Harrison's Principles of Internal Medicine

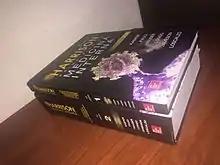
Spanish copy of "Harrison's Principles of Internal Medicine" in its 19th edition.

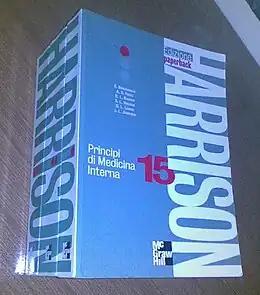
"Harrison's Principles of Internal Medicine" in Italian

Harrison's Principles of Internal Medicine is an American textbook of internal medicine. First published in 1950, it is in its 22nd edition (published in 2025 by McGraw-Hill Professional) and comes in two volumes. Although it is aimed at all members of the medical profession, it is mainly used by internists and junior doctors in this field, as well as medical students. It is widely regarded as one of the most authoritative books on internal medicine and has been described as the "most recognized book in all of medicine."